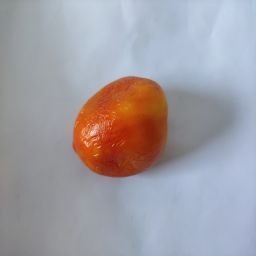
Crop: Tomato
Quality: Old